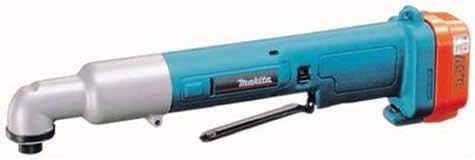
Makita 6940DWA 9.6-Volt Ni-Cad Cordless Angle Impact Driver Kit (Discontinued by Manufacturer)
Category: Tools & Home Improvement
Product Description Value-priced, high quality tools - leading the market by ensuring that products are rugged, reliable and reasonably priced. From the Manufacturer Working in tight or remote spaces? Our most powerful 9.6-Volt Angle Impact Driver Kit delivers a high torque rating of 260.4 in.lbs. of pure power and is specifically designed for the assembly and manufacturing industry. Weighing in at only 3.3 lbs. (w/battery), the 6940DWA is equipped with our highest quality 1/4" hex bit retention system. Easily converts into a straight driver or ratchet wrench with the optional head attachments.
Features: Leading Manufacturer Of High-Quality Products | International Renown For Our Diverse Range Of Award-Winning Products | Fully Equipped With State-Of-The-Art Technology | All Products Have Been Designed With The Professional In Mind | Constantly Modernizing Our Powerful Devices To Meet The Demands Of The Modern User